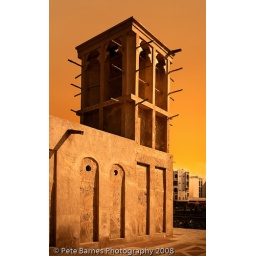
wind tower in Dubai at sunset with orange yellow sky